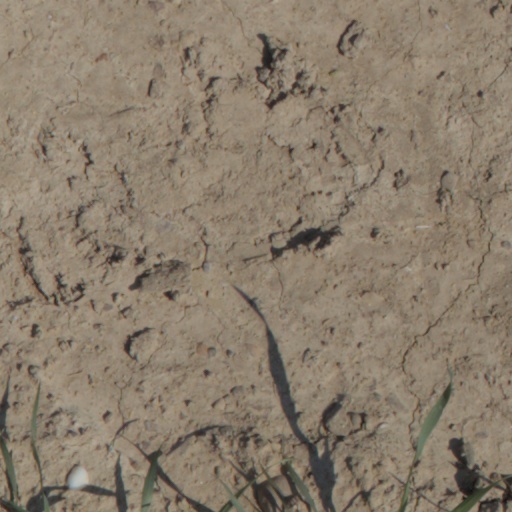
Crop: wheat